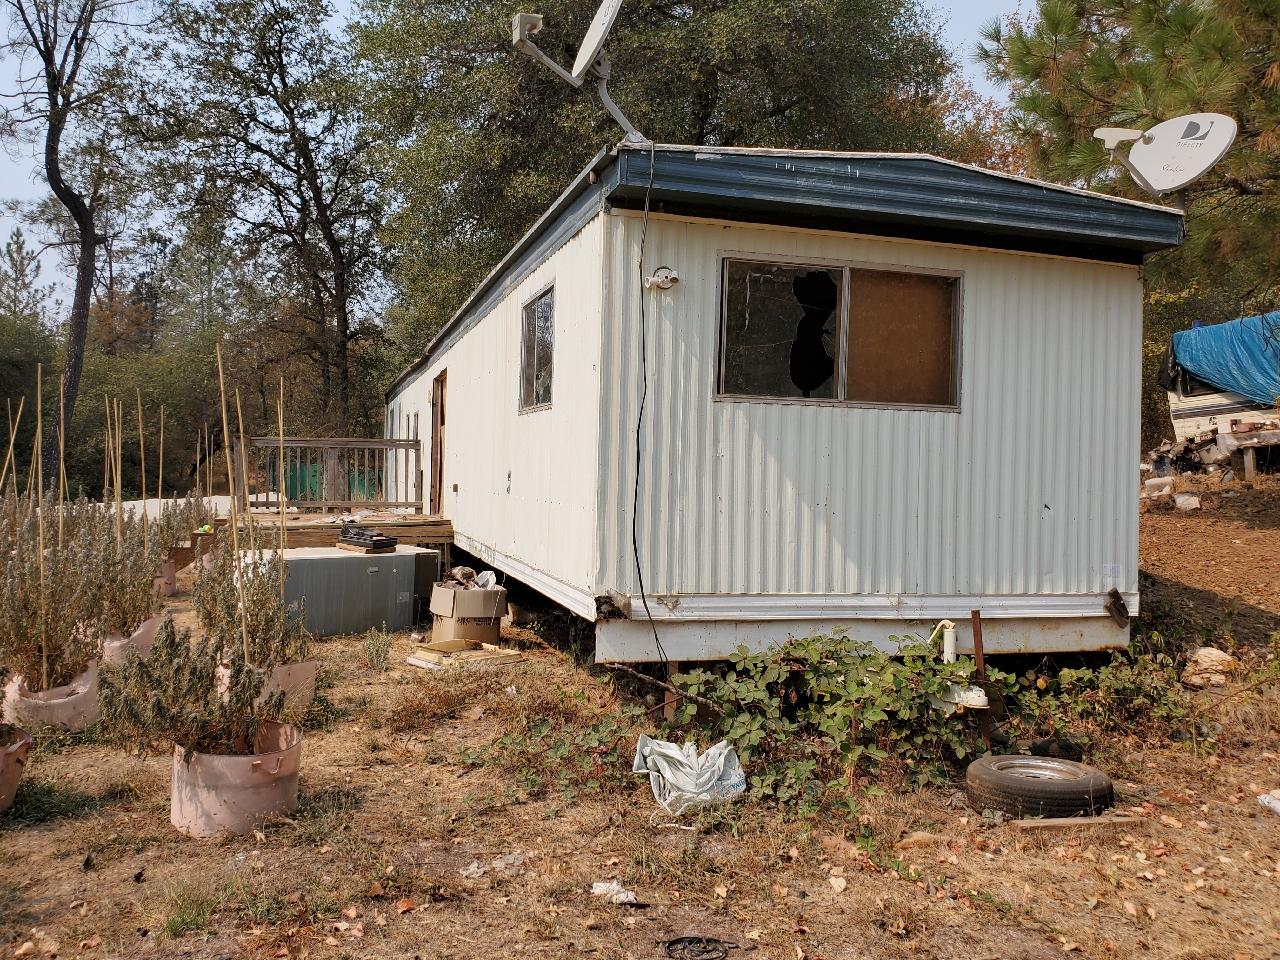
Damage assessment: no_damage